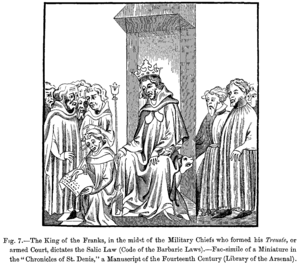
Frankerriget / Merovingertiden
Senere fremstilling af begivenheden, da merovingerkongen udstedte Lex Salica.
Frankerriget var et kongerige i den tidlige Middelalder. Det eksisterede fra det 5. til det 9. århundrede, og det har fået navn efter frankerne, der egentlig var flere stammer, som havde søgt tilflugt i Gallien. Ved dygtighed og held blev frankerriget i løbet af tre hundrede år til det vigtigste rige i Vesteuropa, og ud fra det opstod nogle århundreder senere både Frankrig, Tyskland og en række mindre stater. Frankerriget udviklede sig efter det vestromerske riges sammenbrud til et magtcentrum og senere til en stormagt i Vesteuropa. Det blev først regeret af kongedynastiet merovingerne, men senere – i storhedstiden – af karolingerne. Højdepunktet af magt og udstrækning nåede riget under Karl den Store.